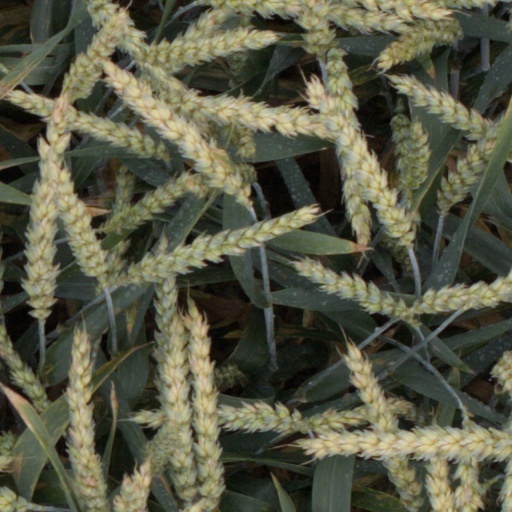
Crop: wheat